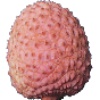
Label: lychee